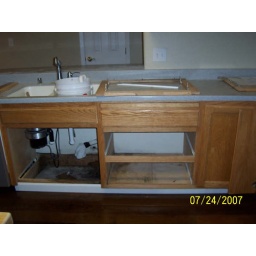
012 main problem area extends to wall on right by stove